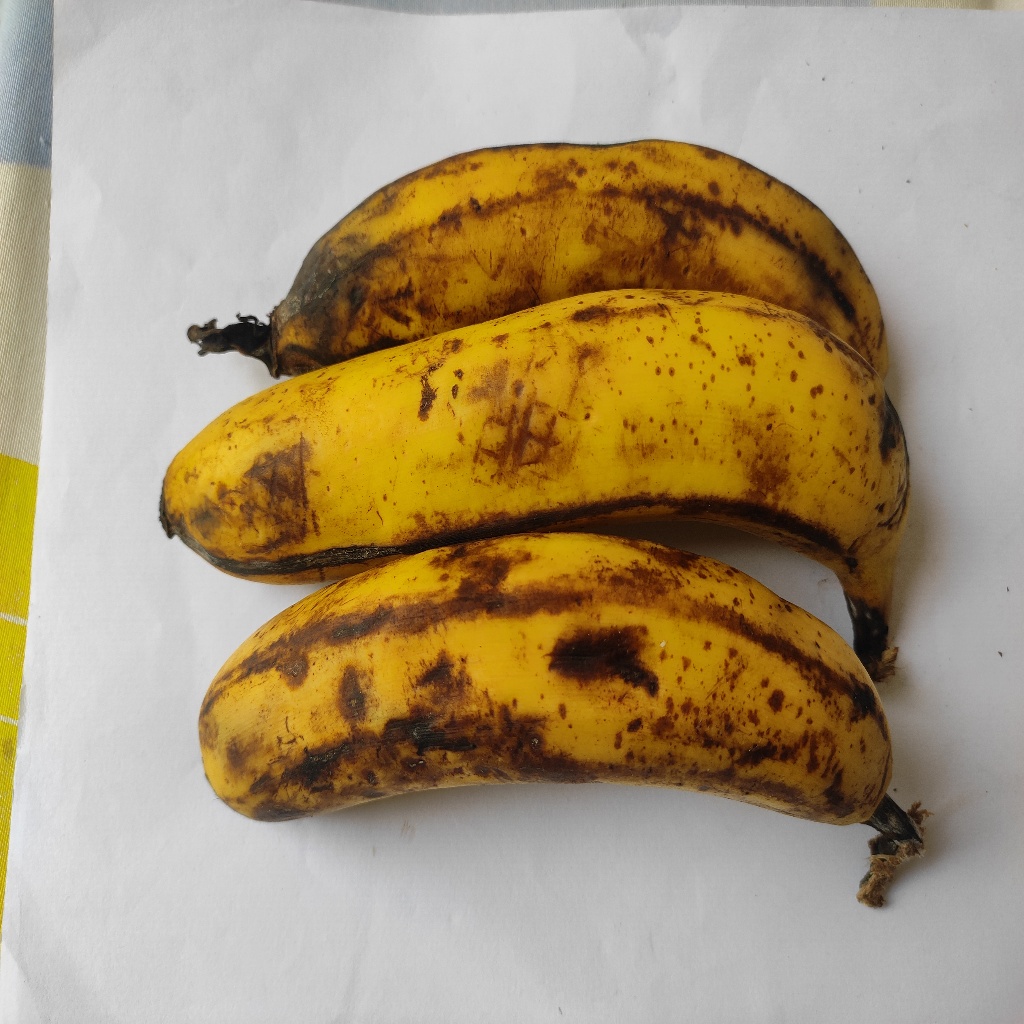
Crop: banana
Quality class: Class_B